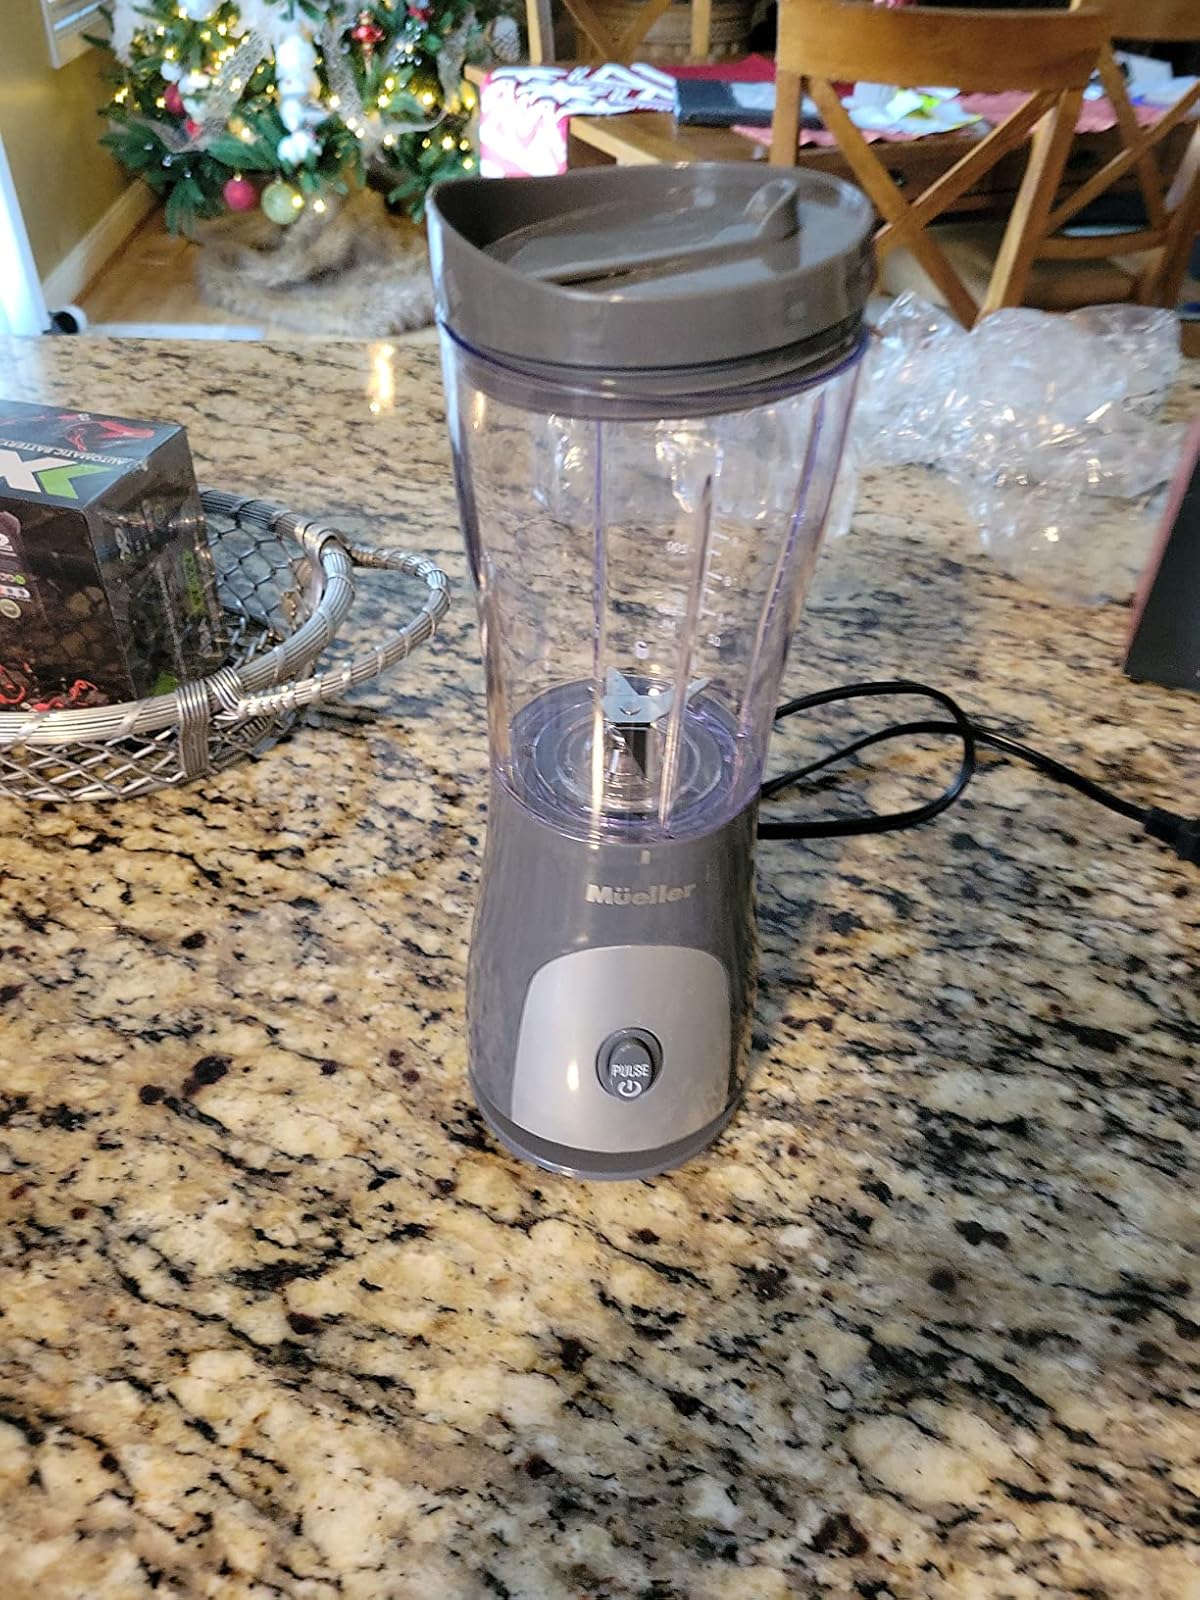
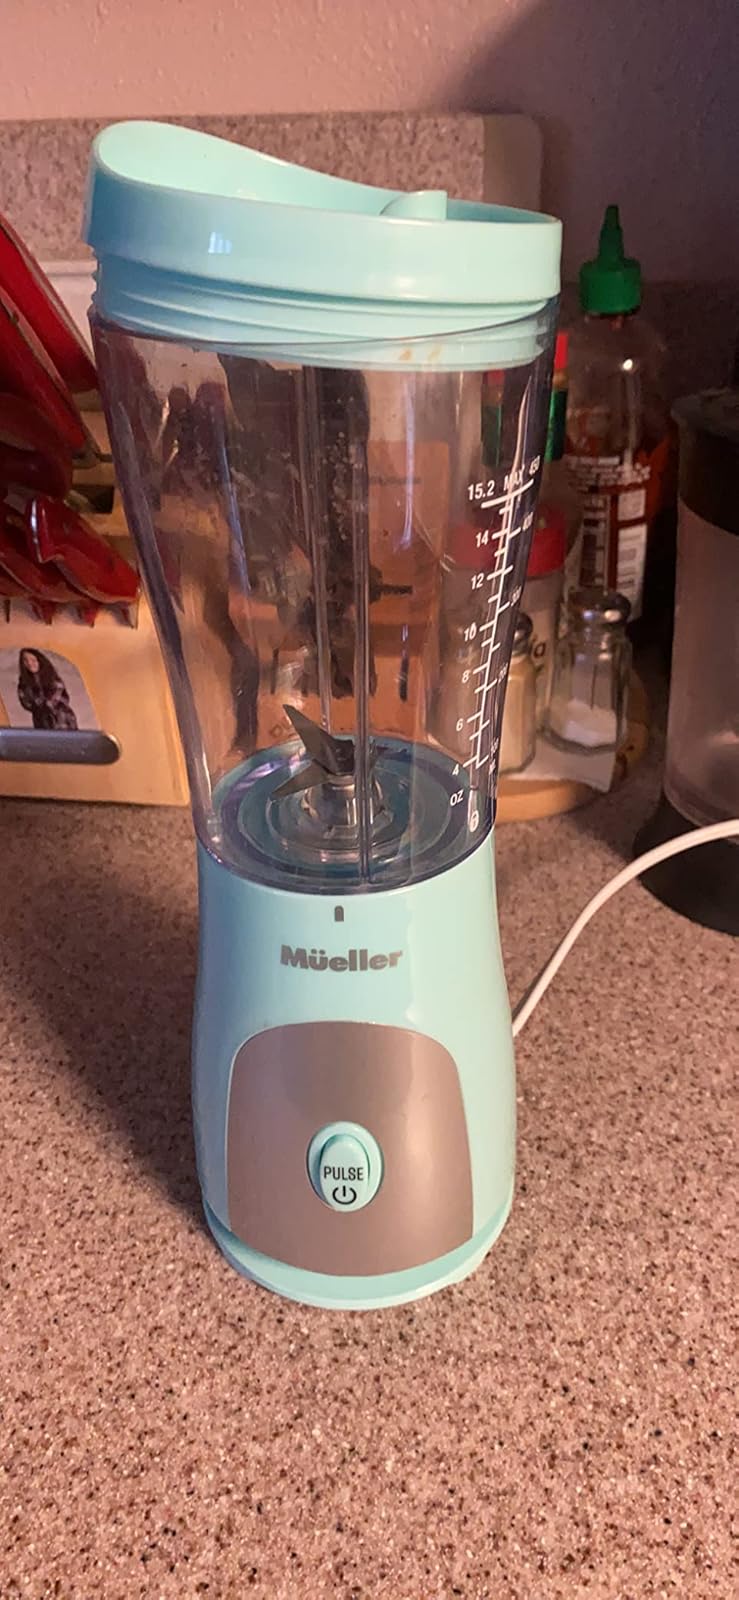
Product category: items_blender
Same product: no